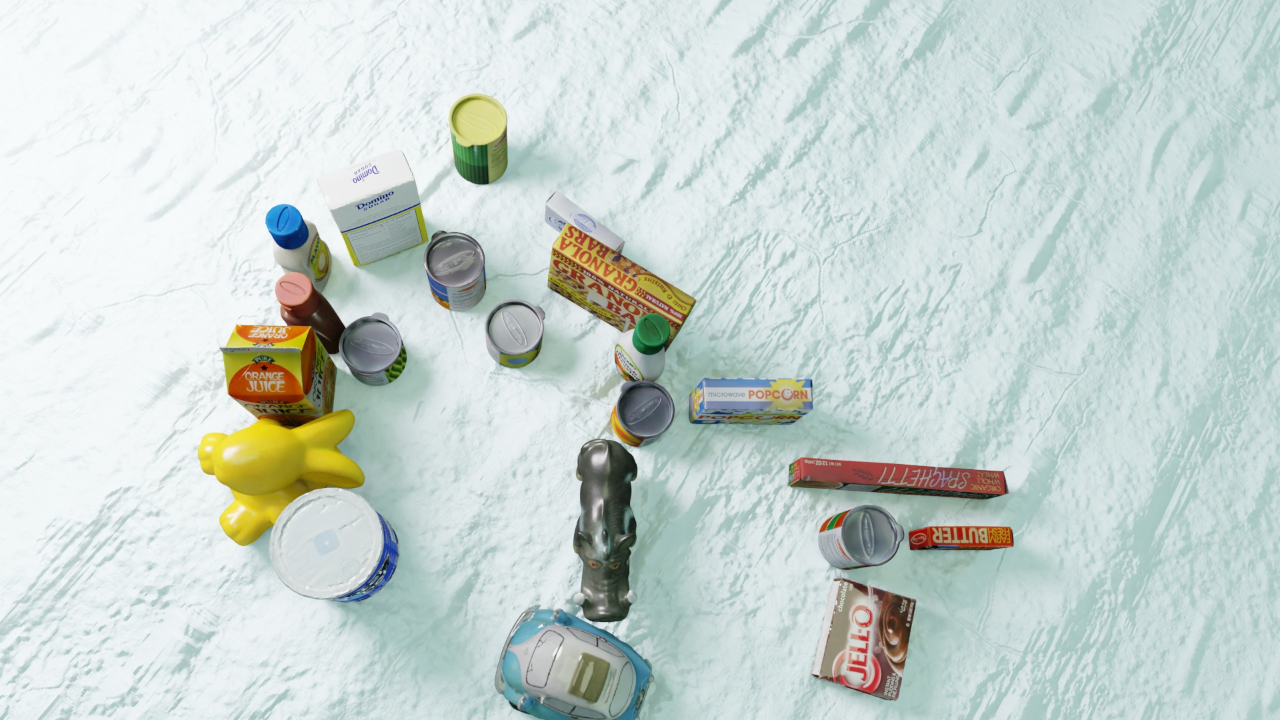
Question:
What are the five normalized (x, y) points between 0 and 1 in the image that outline the grasp plane for the bottle of tangy BBQ sauce? Your answer should be as Grasp center: [], Left finger base: [], Right finger base: [], Left finger tip: [], Right finger tip: [].
Answer: Grasp center: [0.221094, 0.409722], Left finger base: [0.261719, 0.434722], Right finger base: [0.180469, 0.384722], Left finger tip: [0.269531, 0.447222], Right finger tip: [0.192188, 0.401389]